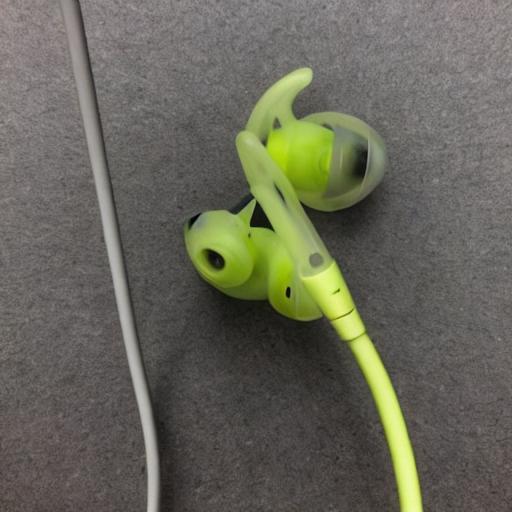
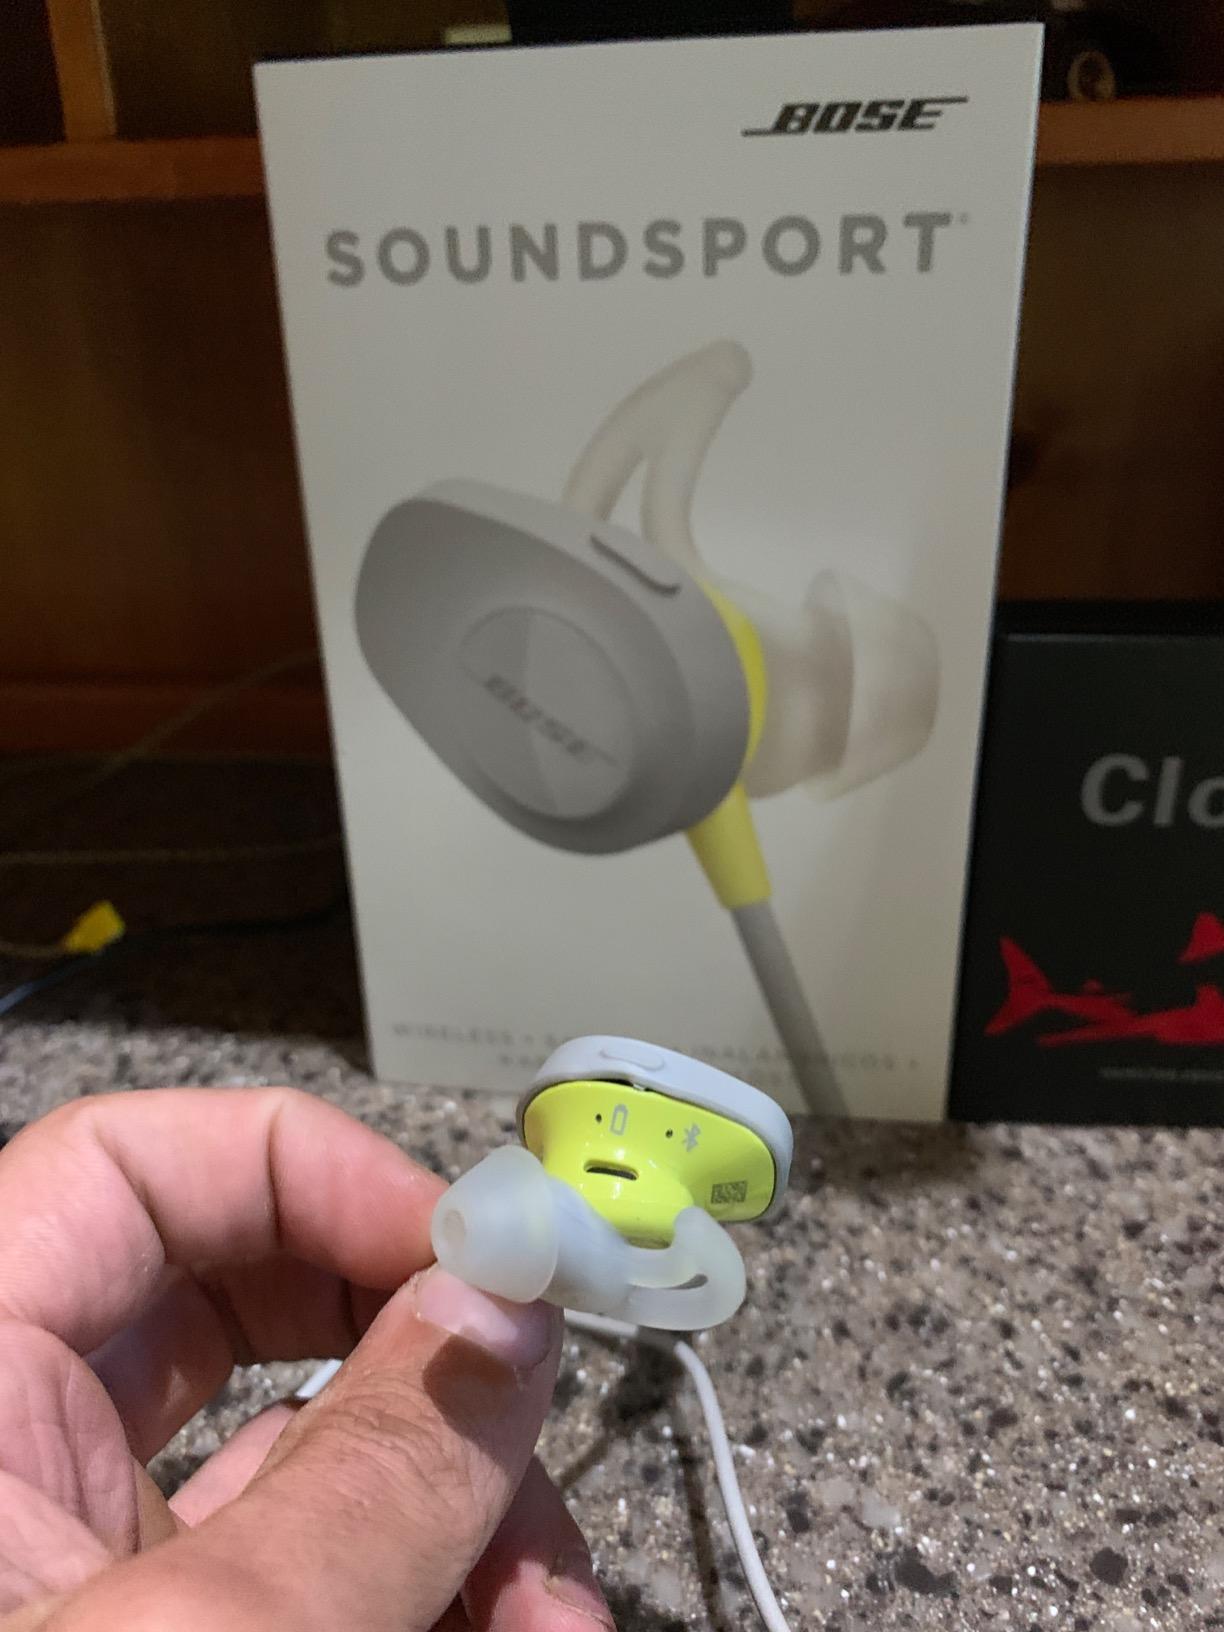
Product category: headphones
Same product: no